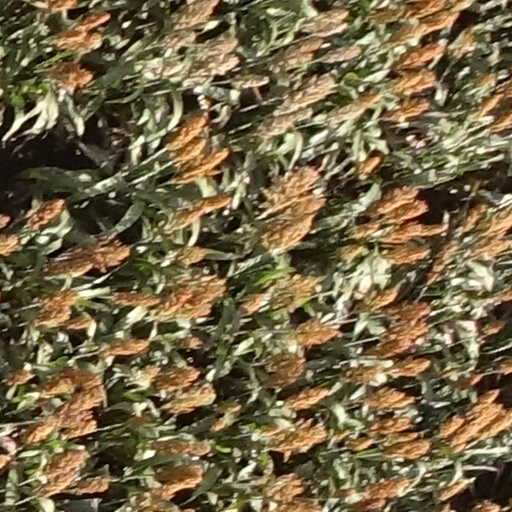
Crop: sorghum